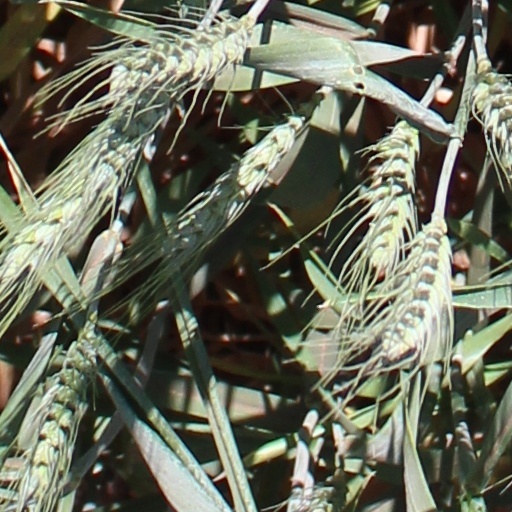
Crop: wheat